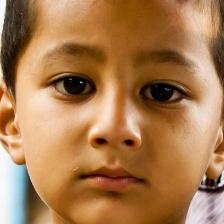
Label: faces